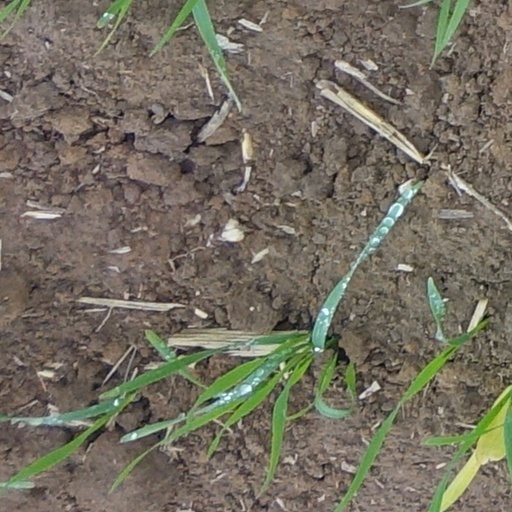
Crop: wheat